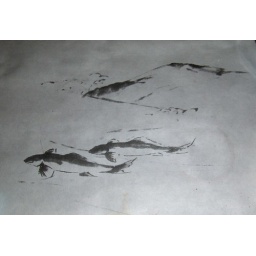
brush drawing on the place mat, representing the mountain above and the fish in the stream below.